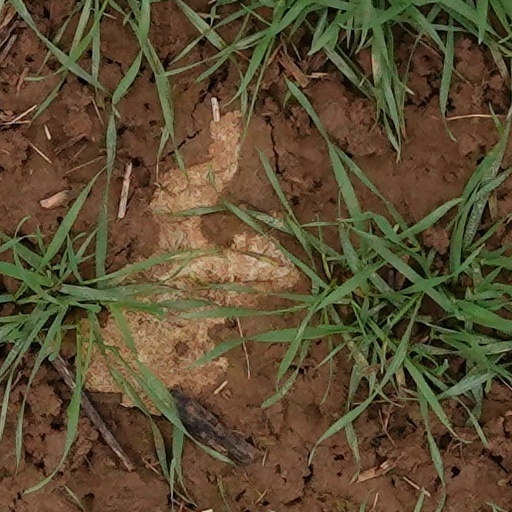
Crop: wheat